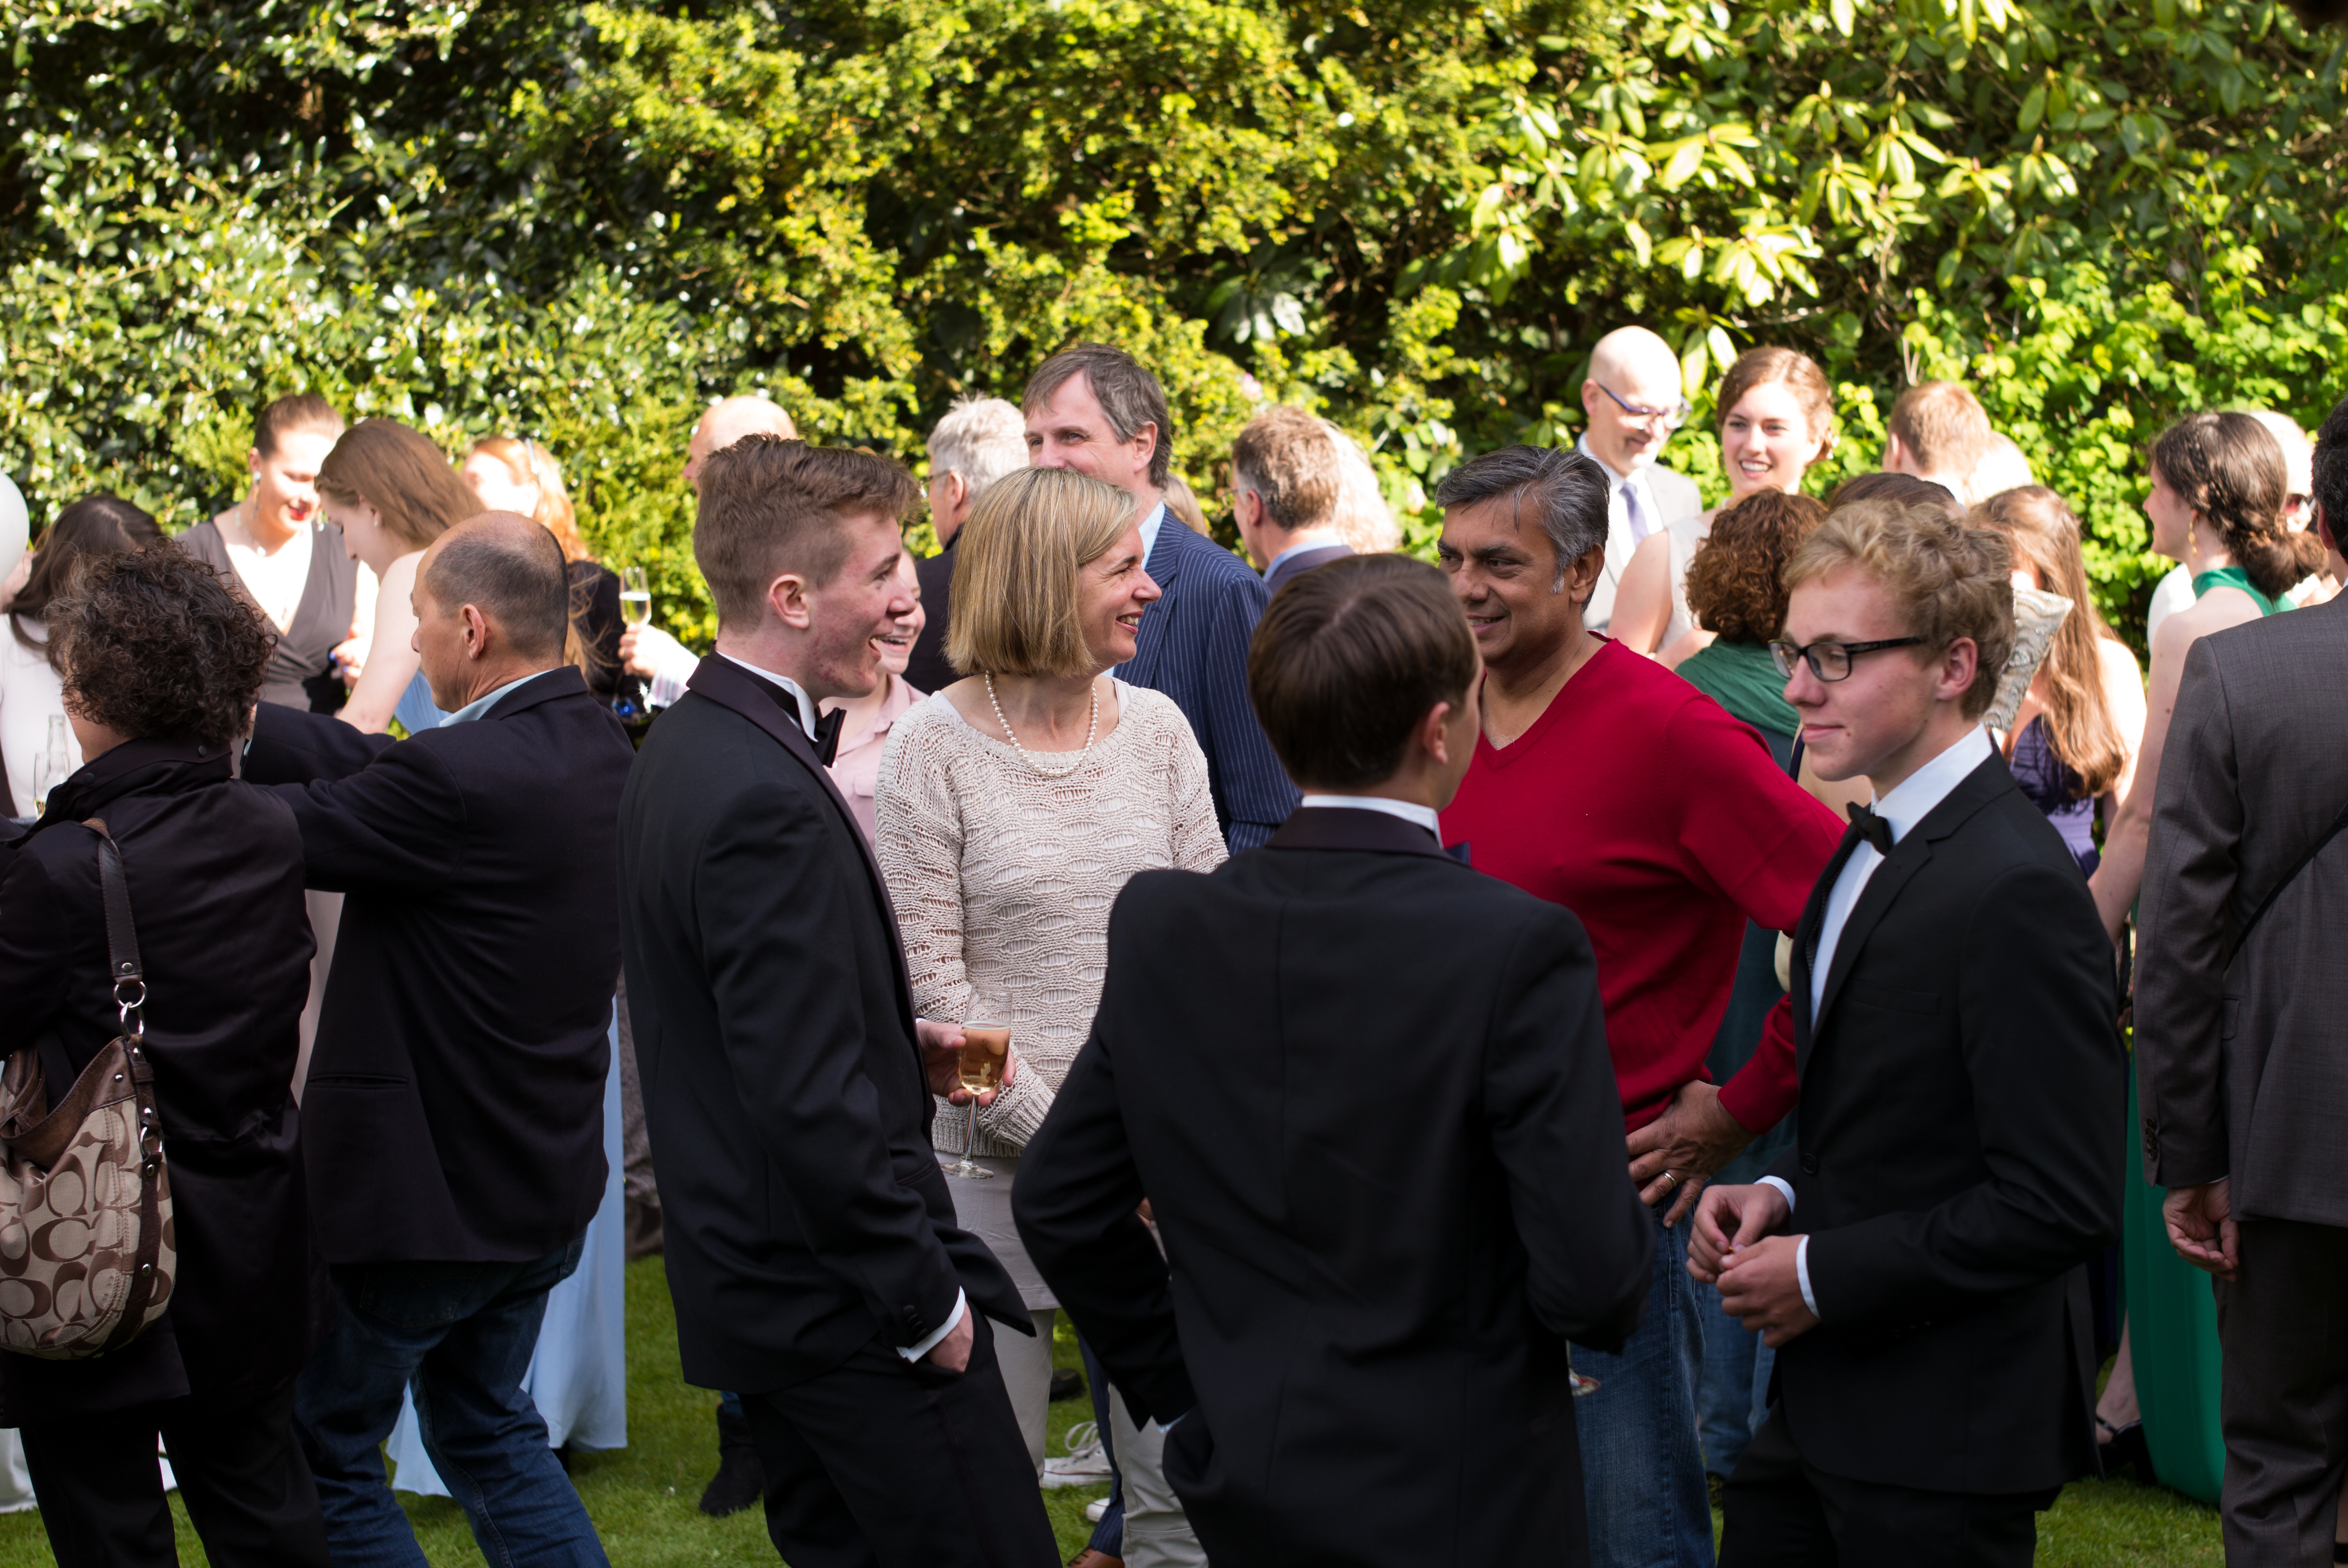
people, europe, evening, dance, portrait, high, tuxedo, 2015, ceremony, holland, hague, scheveningen, netherlands, kurhaus, m, american, dress, hotel, dutch, party, school, leica, 240, wassenaar, prom